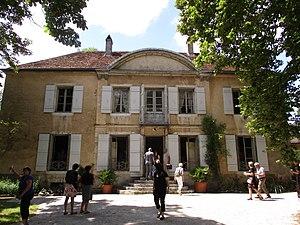
Maison de Colette à Besançon
Sidonie-Gabrielle Colette, dite Colette, née le 28 janvier 1873 à Saint-Sauveur-en-Puisaye et morte le 3 août 1954 à Paris, est une femme de lettres française, également mime, comédienne, actrice et journaliste. Elle est l'une des plus célèbres romancières, aussi bien en France qu'à l'étranger, de la littérature française. Deuxième femme élue membre de l'académie Goncourt, dont elle est présidente entre 1949 et 1954, elle est nommée pour le prix Nobel de littérature 1948. Elle est la deuxième femme en France à recevoir des funérailles nationales.
La maison de Colette à Besançon est une demeure de campagne de style Directoire du XIXᵉ siècle, sur un parc arboré de 3,5 hectares, de Besançon dans le Doubs en Bourgogne-Franche-Comté. La romancière Colette y vécut 5 ans de 1900 à 1905. Ces lieux de mémoire littéraires lui inspire une partie de son oeuvre littéraire à succès. La maison-musée est partiellement ouverte pour des visites ponctuelles exceptionnelles depuis 2019.